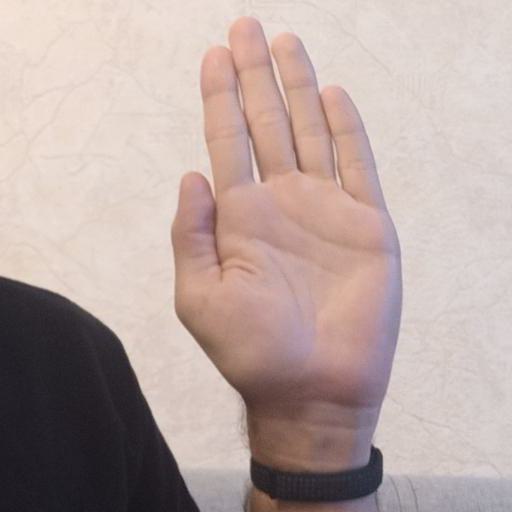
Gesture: stop